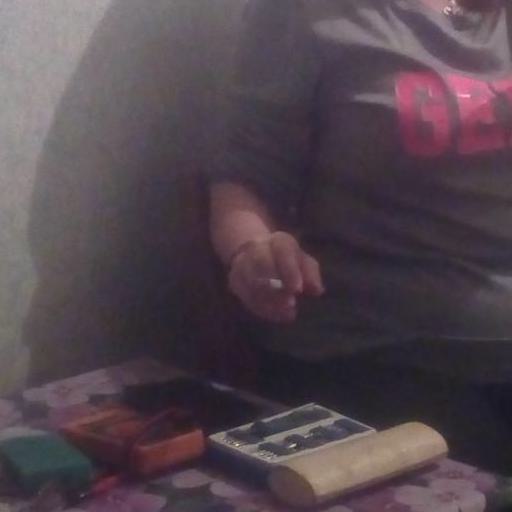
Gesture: no_gesture